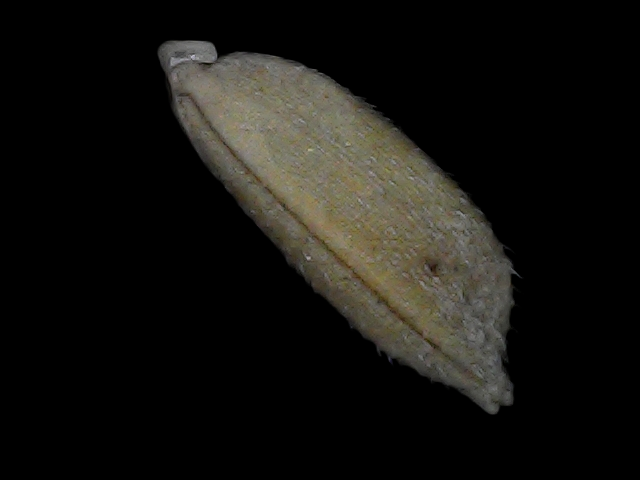
Rice variety: Bd93